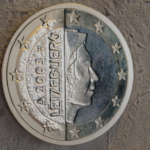
Coin value: 1euro
Country: lu
Edition: standard